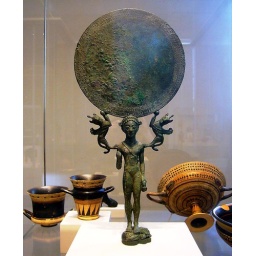
bronze mirror with a support in the form of a nude girl